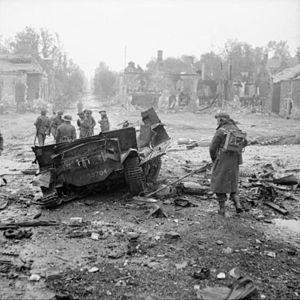
L'opération Perch est une offensive britannique de la Seconde Guerre mondiale menée du 7 au 14 juin 1944, au cours de la bataille de Normandie. L'opération a pour but d'encercler et de prendre la ville occupée de Caen, un des objectifs majeurs des Alliés durant les premières étapes de l'invasion du Nord-Ouest de l'Europe. Une résistance allemande féroce combinée à des erreurs du commandement britannique font échouer l'opération avant que ses objectifs ne soient atteints.
Le théâtre européen de la Seconde Guerre mondiale s'ouvrit avec l'invasion de la Pologne par l’Allemagne le vendredi 1ᵉʳ septembre 1939 et l'invasion soviétique de la Pologne le 17 septembre 1939. L'armée polonaise fut vaincue après plus d'un mois de féroces combats. Après que la Pologne eut été vaincue, un gouvernement en exil, des forces armées et un service de renseignement furent établis en dehors des frontières de la Pologne. Ces organisations contribuèrent à l'effort allié tout au long de la guerre. L'armée polonaise fut recréée à l’Ouest, ainsi qu'à l'Est.